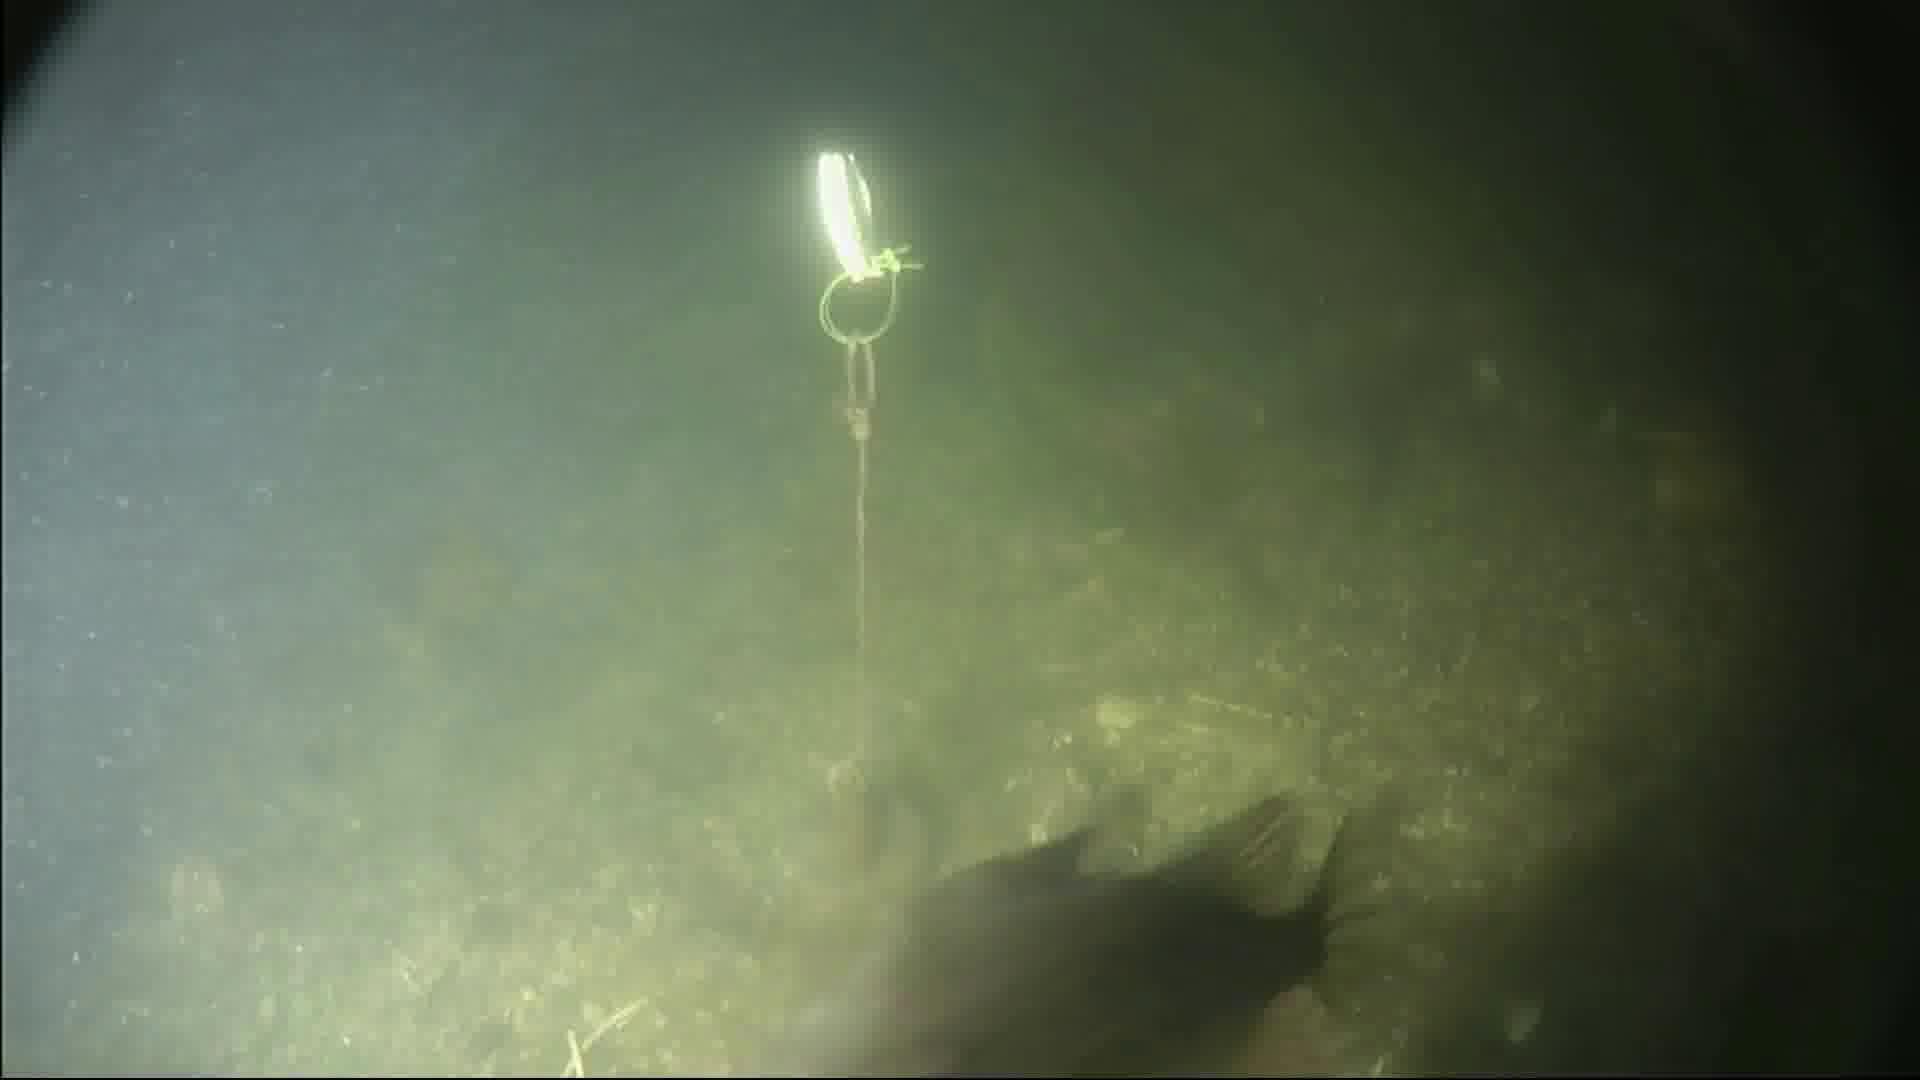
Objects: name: fish
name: crab
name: starfish